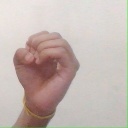
अक्षर: ऊ